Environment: lab
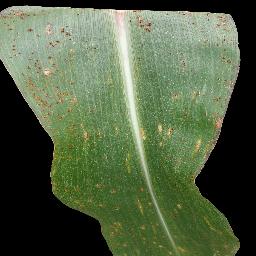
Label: common_rust